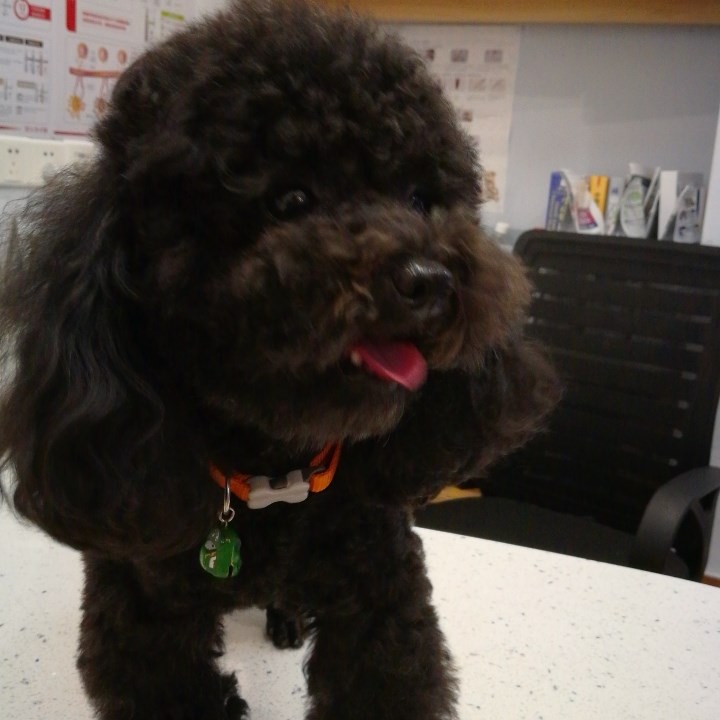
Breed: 7449-n000128-teddy